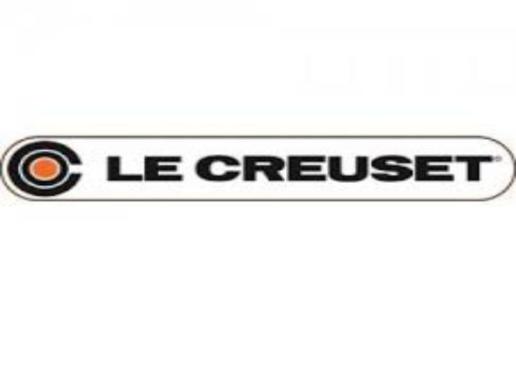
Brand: le creuset
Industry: Necessities